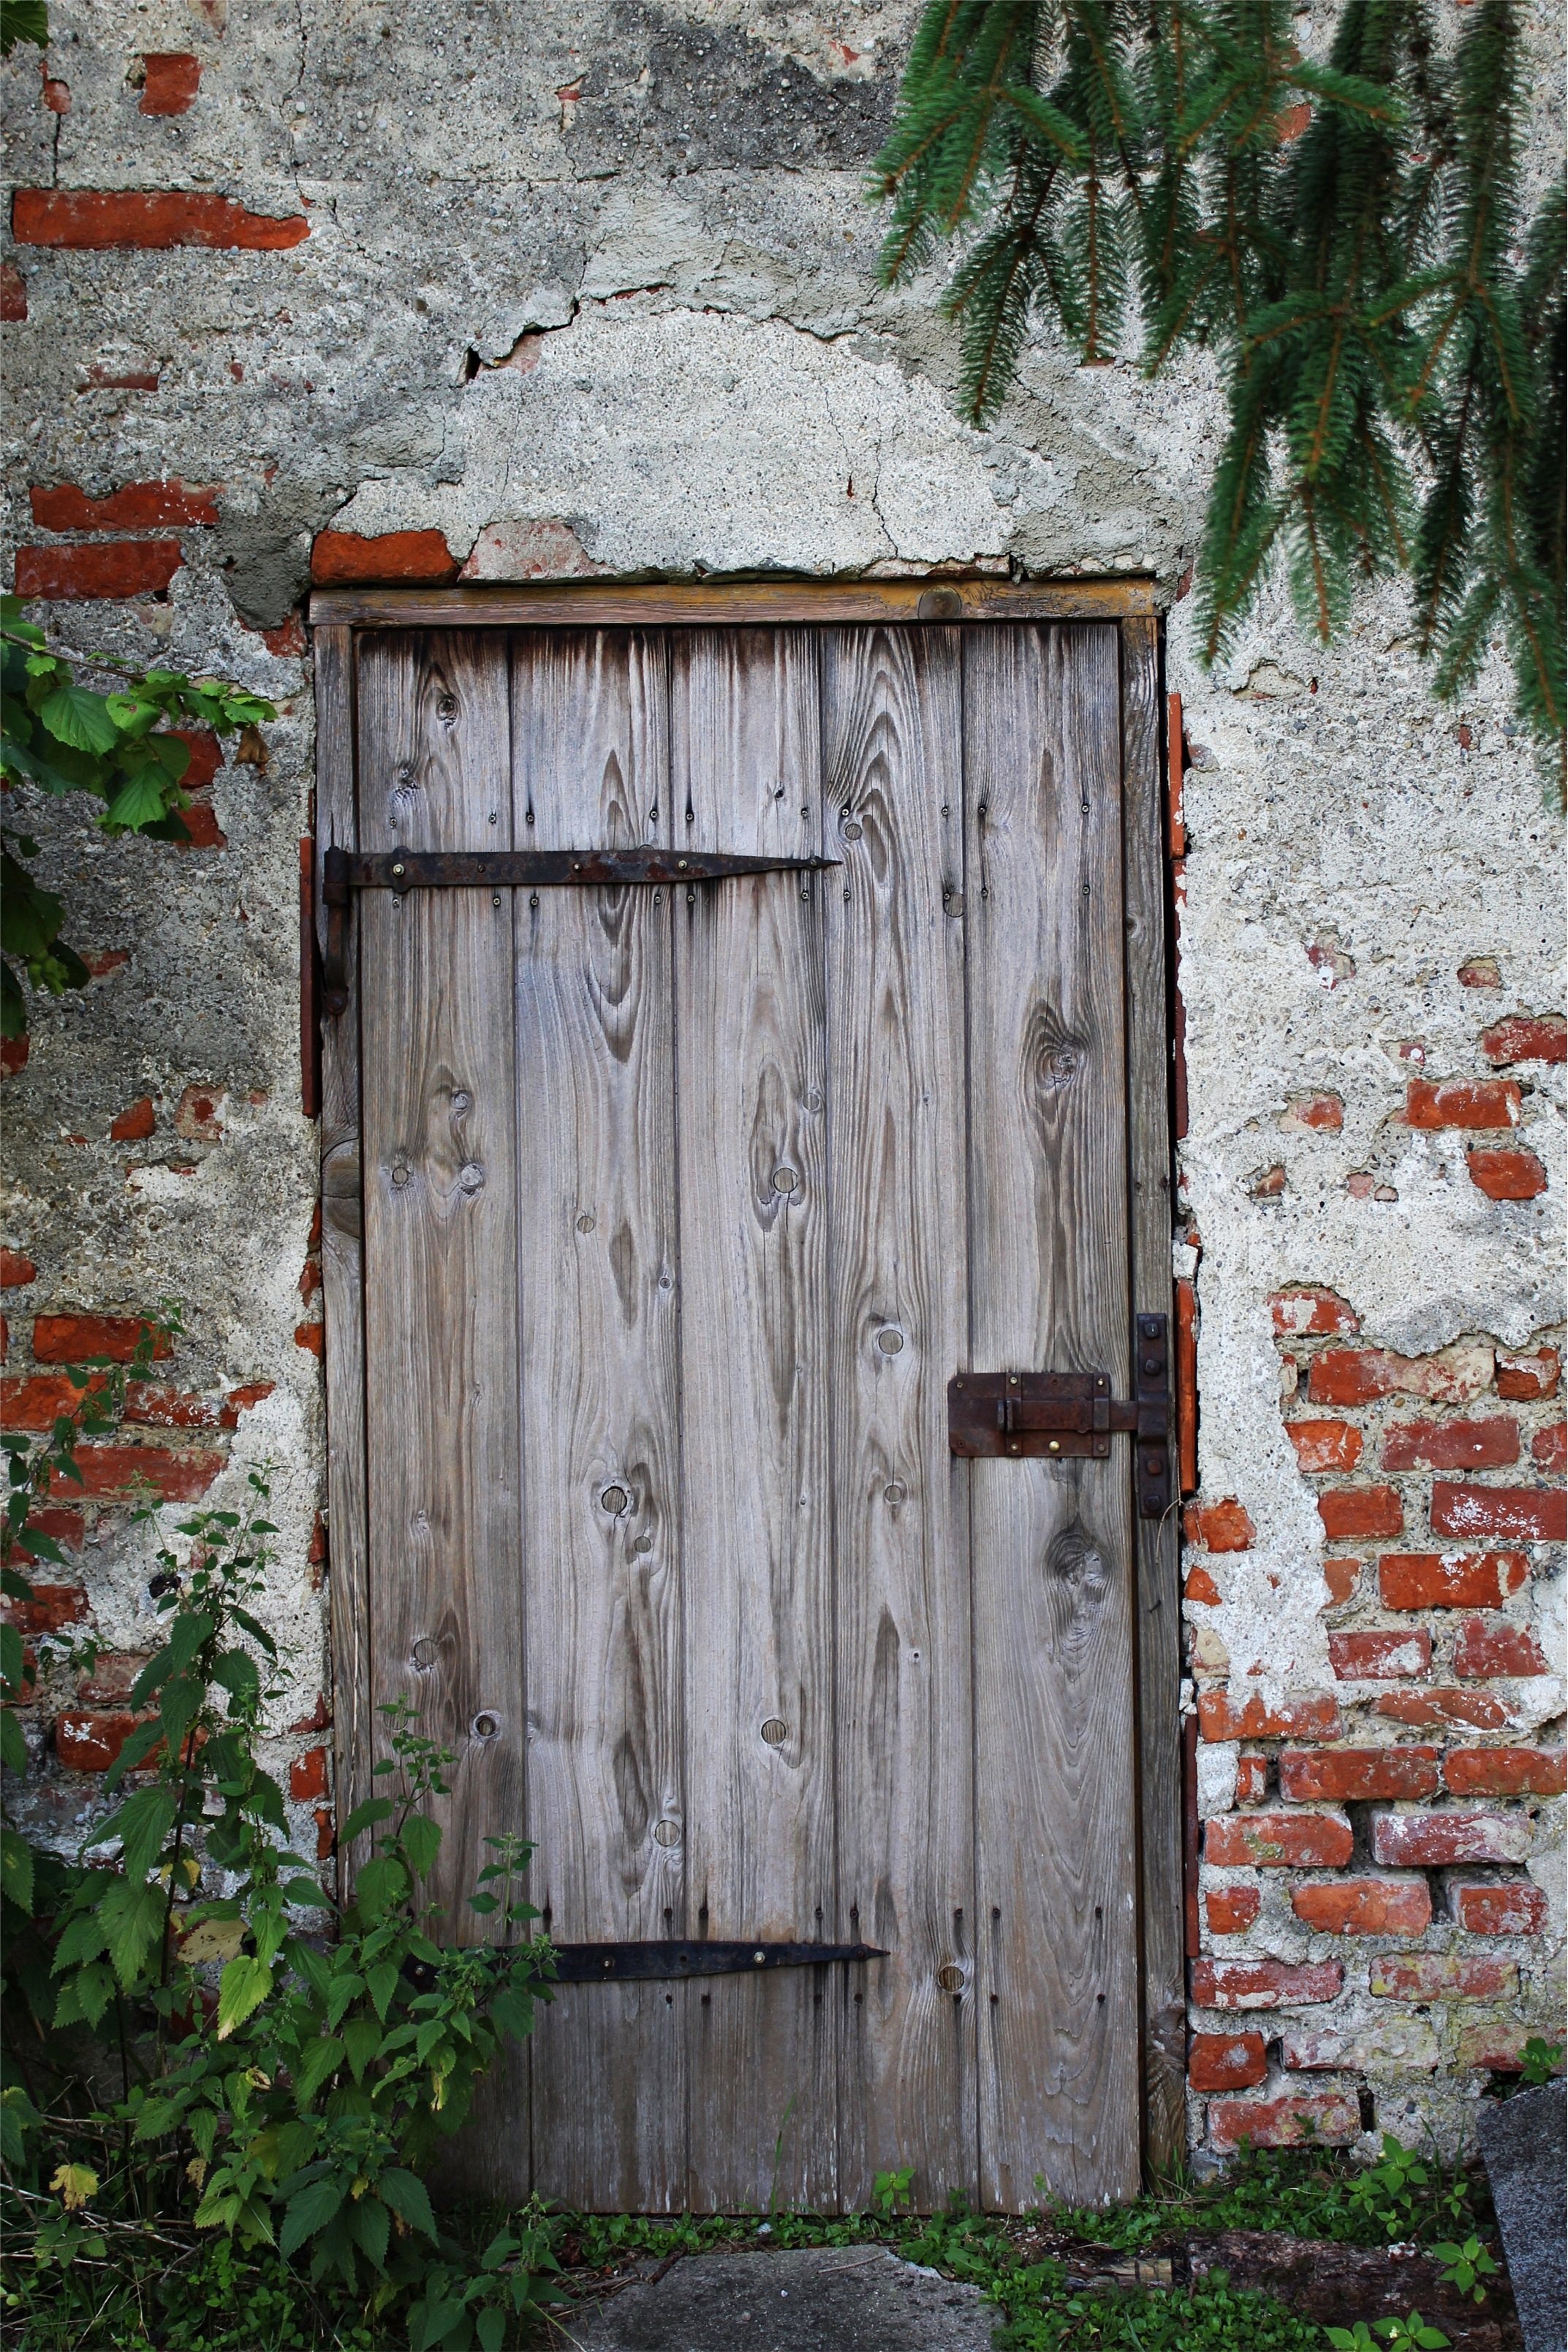
fence, wood, house, window, building, old, barn, home, wall, shed, shack, cottage, facade, gate, door, wooden door, outhouse, input, lapsed, rural area, wooden gate, urban area, outdoor structure